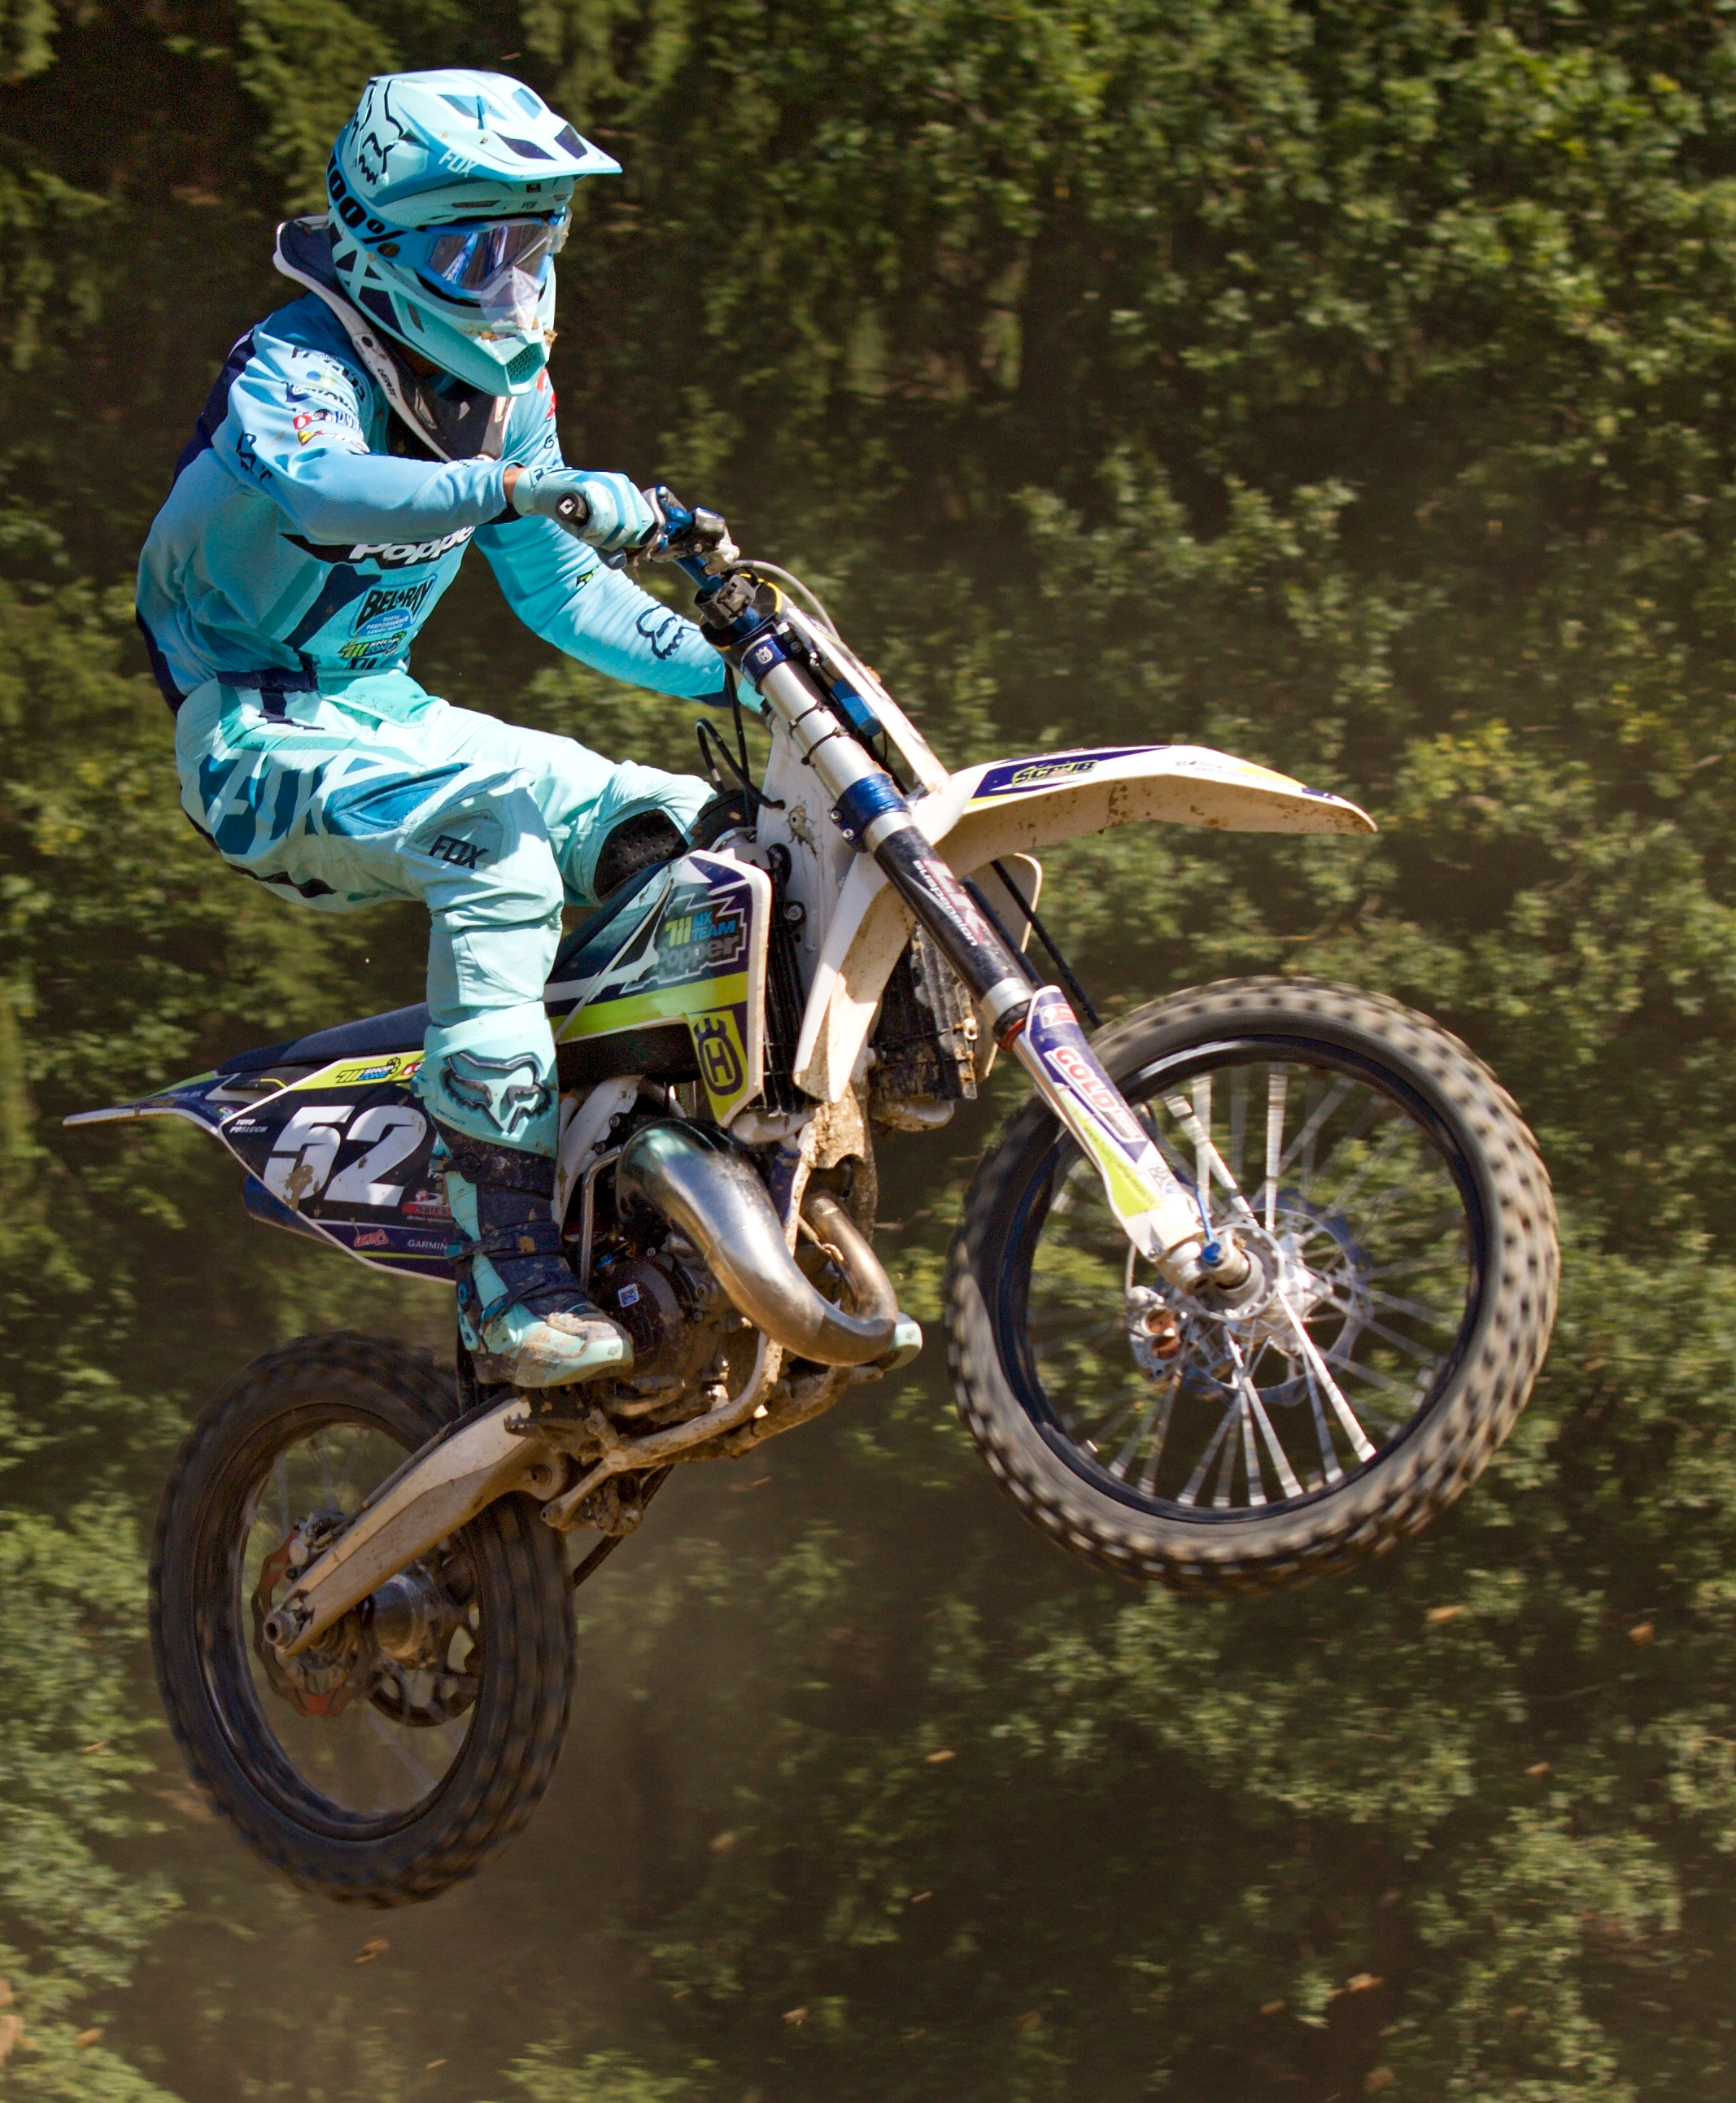
sport, bicycle, rider, vehicle, motorcycle, motocross, action, soil, extreme sport, motorbike, mountain bike, sports, helmet, downhill, racing, racer, motorsport, biker, freeride, enduro, mountain biking, freestyle motocross, motorcycle racing, cycle sport, downhill mountain biking, bicycle motocross, bmx bike, stunt performer, endurocross, bmx racing